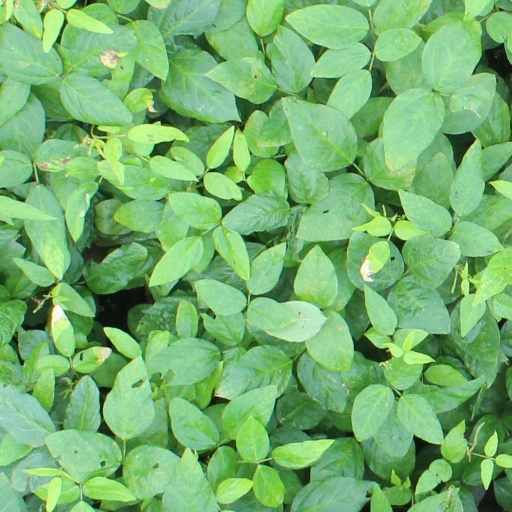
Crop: soybean